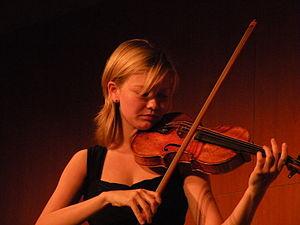
La violoniste russe Alina Ibraguimova, le 31 janvier 2009 lors de La Folle Journée de Nantes.
Alina Rinatovna Ibraguimova, née le 28 septembre 1985 à Polevskoï, est une violoniste russe.